Economy of Russia

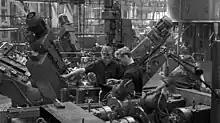
Workers of Moscow Likhachev Automotive Plant, 1963

From 1975 to 1985, corruption and data manipulation became common practice within the bureaucracy to report satisfied targets and quotas, thus entrenching the crisis. Starting in 1986, Mikhail Gorbachev attempted to address economic problems by moving towards a market-oriented socialist economy. Gorbachev's policies of Perestroika failed to rejuvenate the Soviet economy; instead, a process of political and economic disintegration culminated in the breakup of the Soviet Union in 1991.